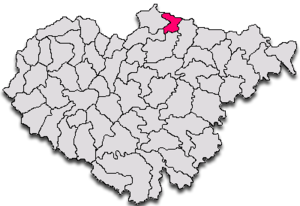
Benesat est une commune roumaine du județ de Sălaj, dans la région historique de Transylvanie et dans la région de développement du Nord-ouest.